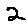
Label: 2